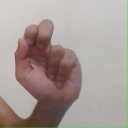
अक्षर: ढ